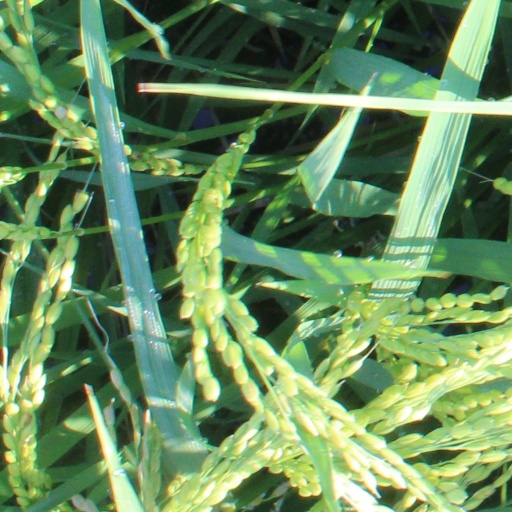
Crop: rice